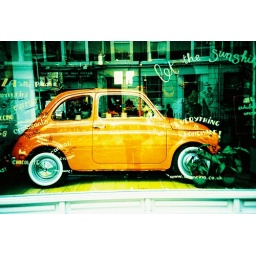
fiat in nothing hill pizza outlet